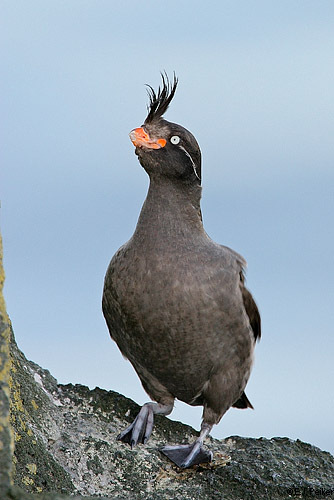
this bird has an all black body with a large orange beak and a white eye.
the bird has a white eyering and webbed black feet.
a bird with a snubbed, rounded orange bill, stark white eyes, webbed feet, and feathered superciliary.
compared to the rest of the body, the head is relatively small, the bird has webbed feet and an orange beak.
this peculiar bird is large and mostly grey, with purple webbed feet, a bright orange, stubby beak, and a black plume on its head.
this bird is black with red and has a very short beak.
a medium sized bird with grey feathers, a black head with a white stripe leading down from the eye, a white eye, a mohawk-shaped feather on the head, and an orange beak.
the crown of the bird has a distinctive feature of black feathers protruding from the head.
this is a dark gray bird with black webbed feet, red beak and a crown that stands up
this bird with webbed feet has an orange bill, a white malar stripe, and a grayish-brown breast.
Species: Crested Auklet